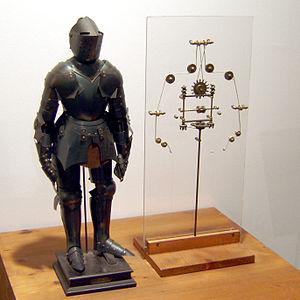
Le Robot est un automate humanoïde imaginé par Léonard de Vinci et peut-être construit par lui. Ce robot aurait été conçu à l'occasion de festivités organisées en 1495 à la cour ducale de Milan par Ludovic Sforza, le commanditaire de La Cène.